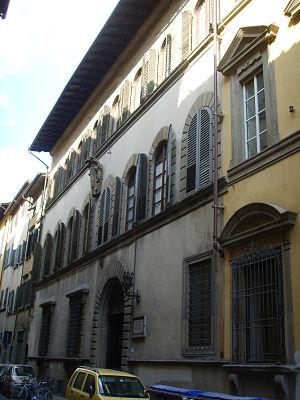
Le Palazzo Rosselli Del Turco est situé via dei Serragli à Florence, en Italie.